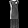
Label: Dress